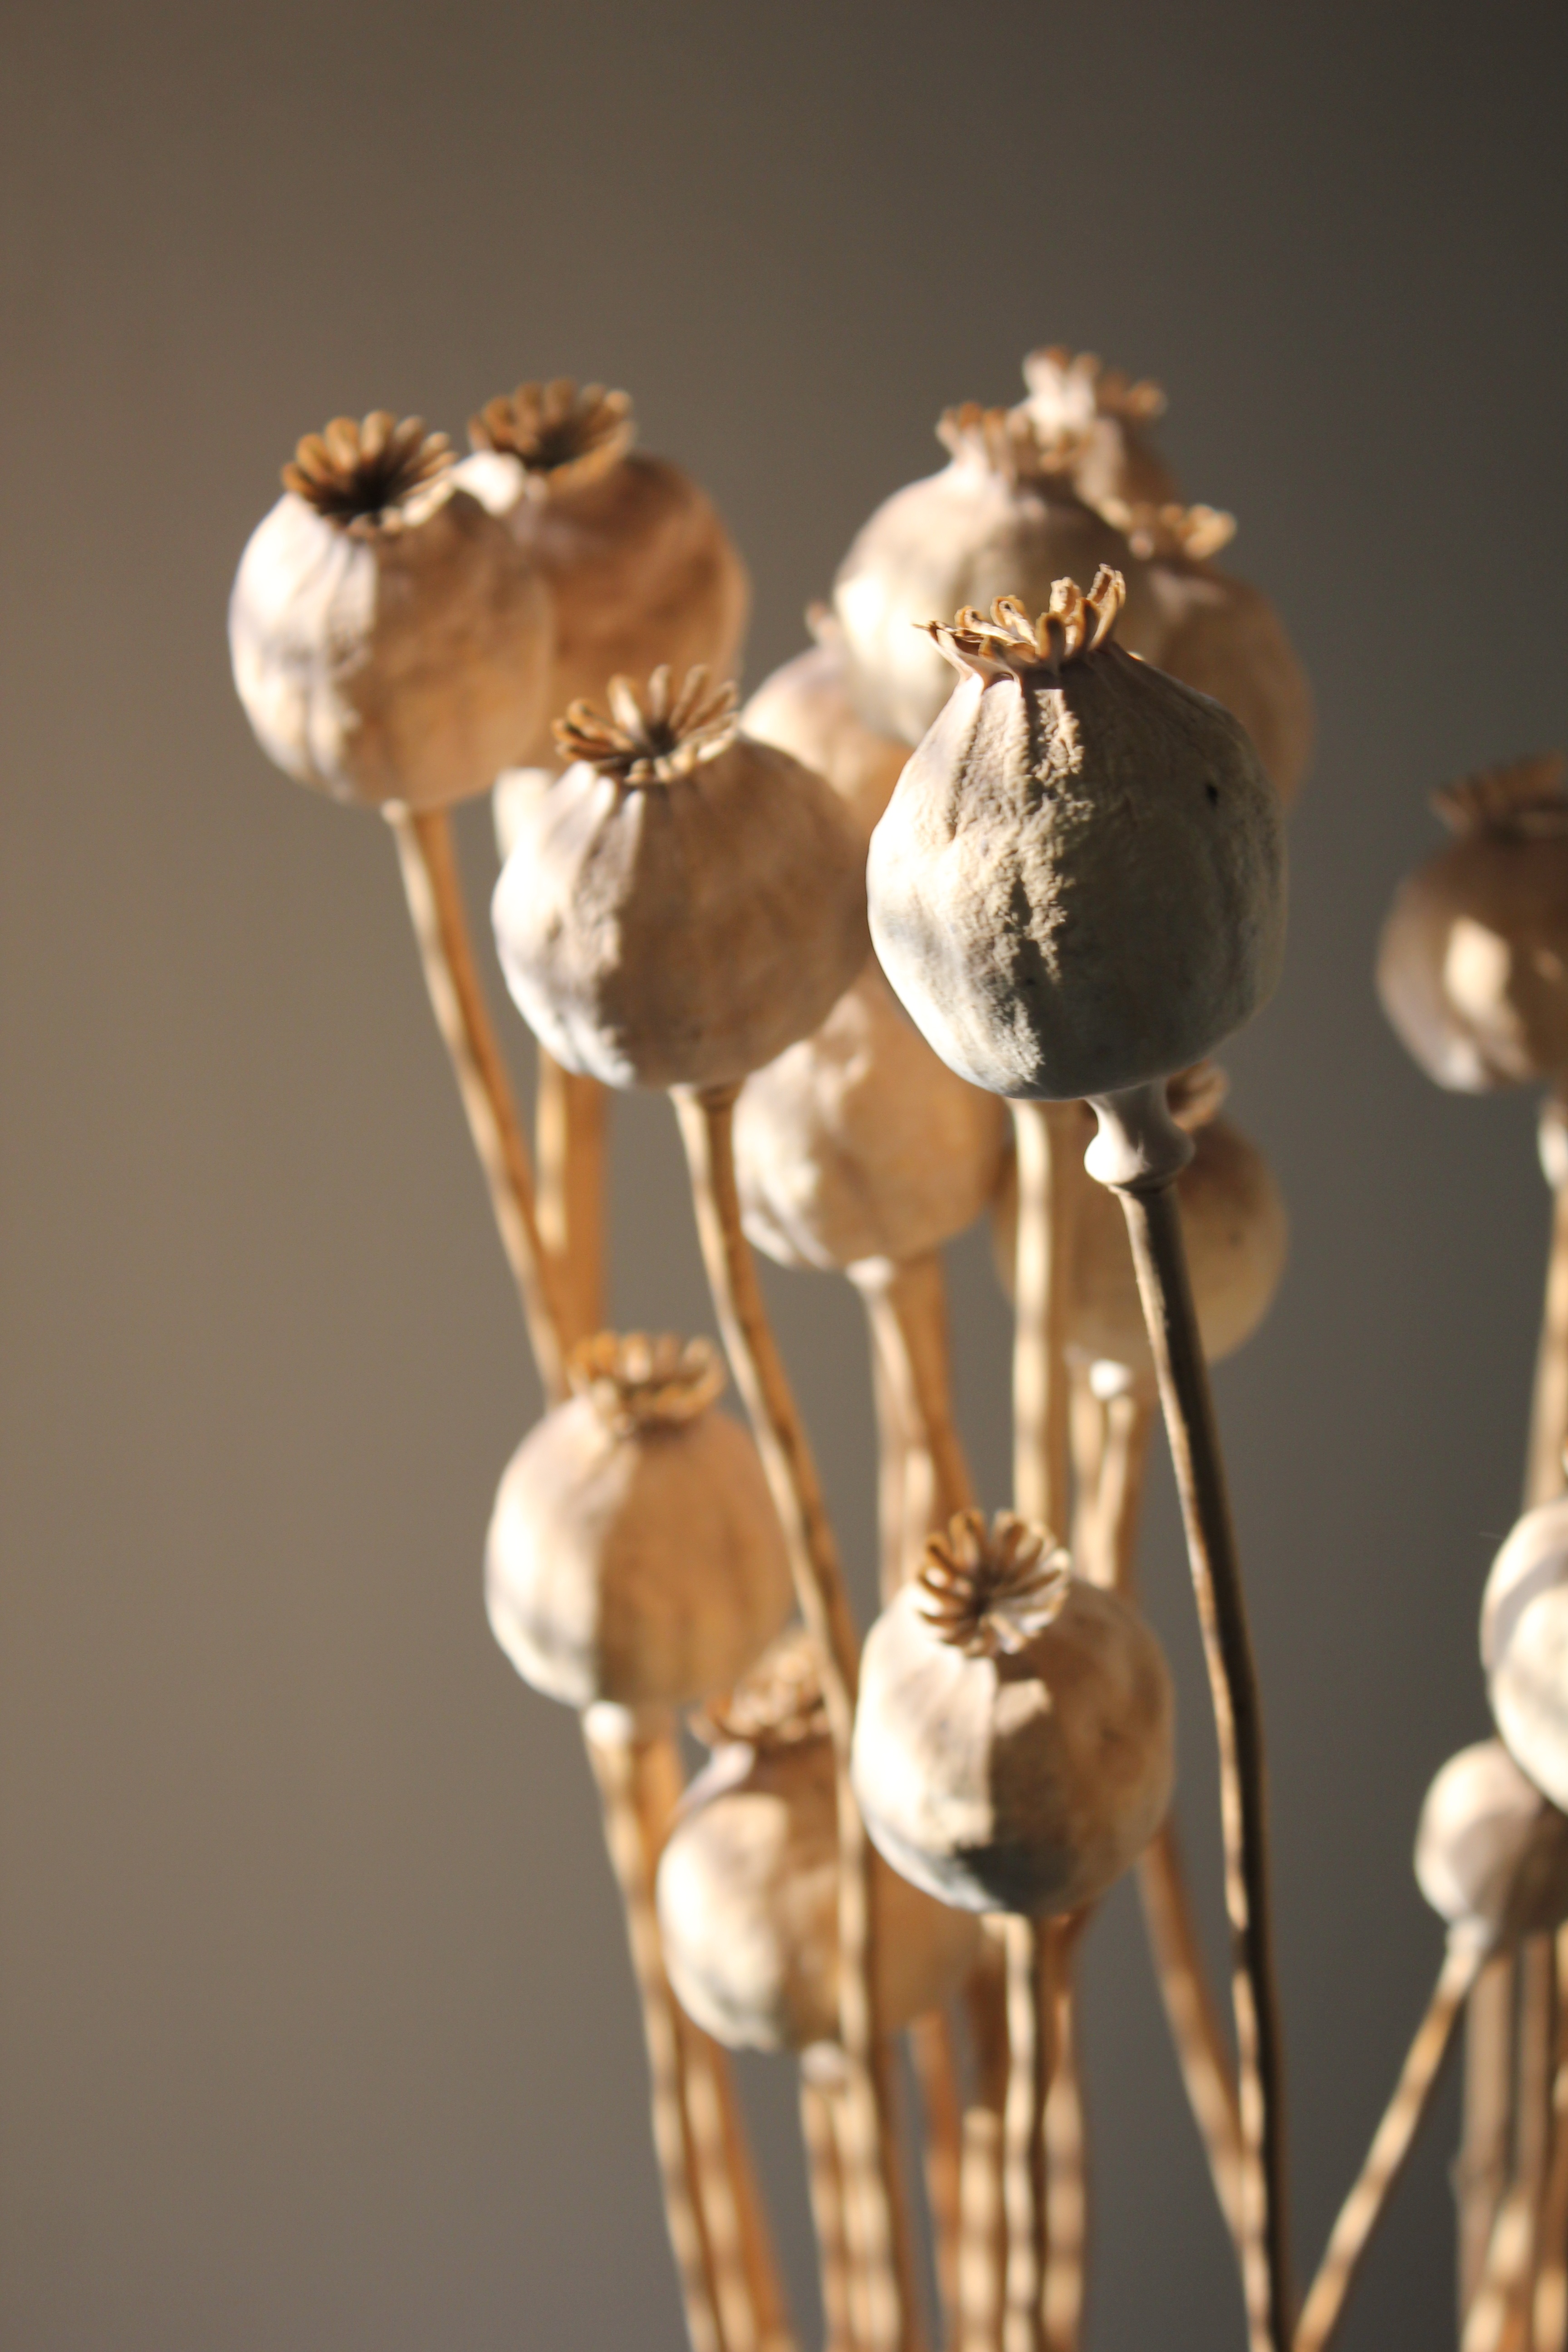
light, flower, food, ice cream, dessert, lighting, flora, close up, poppy, macro photography